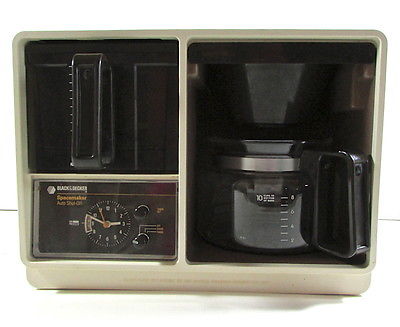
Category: coffee maker